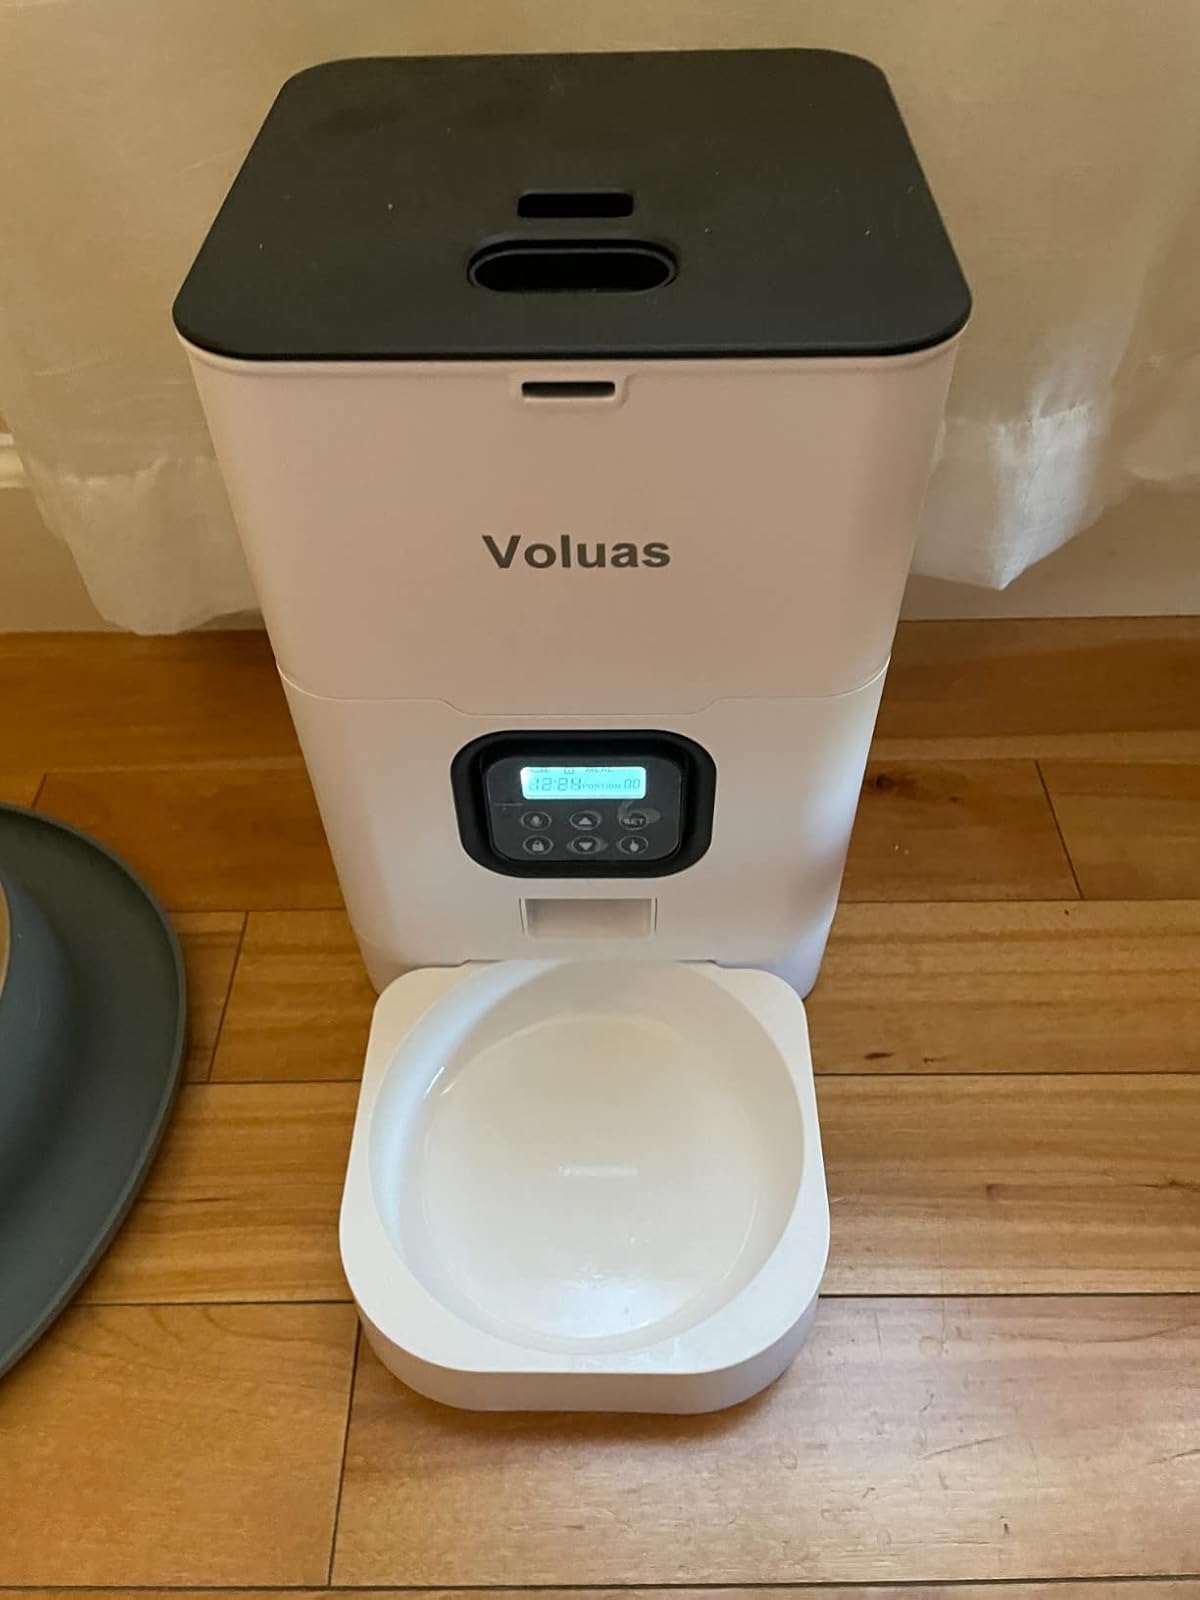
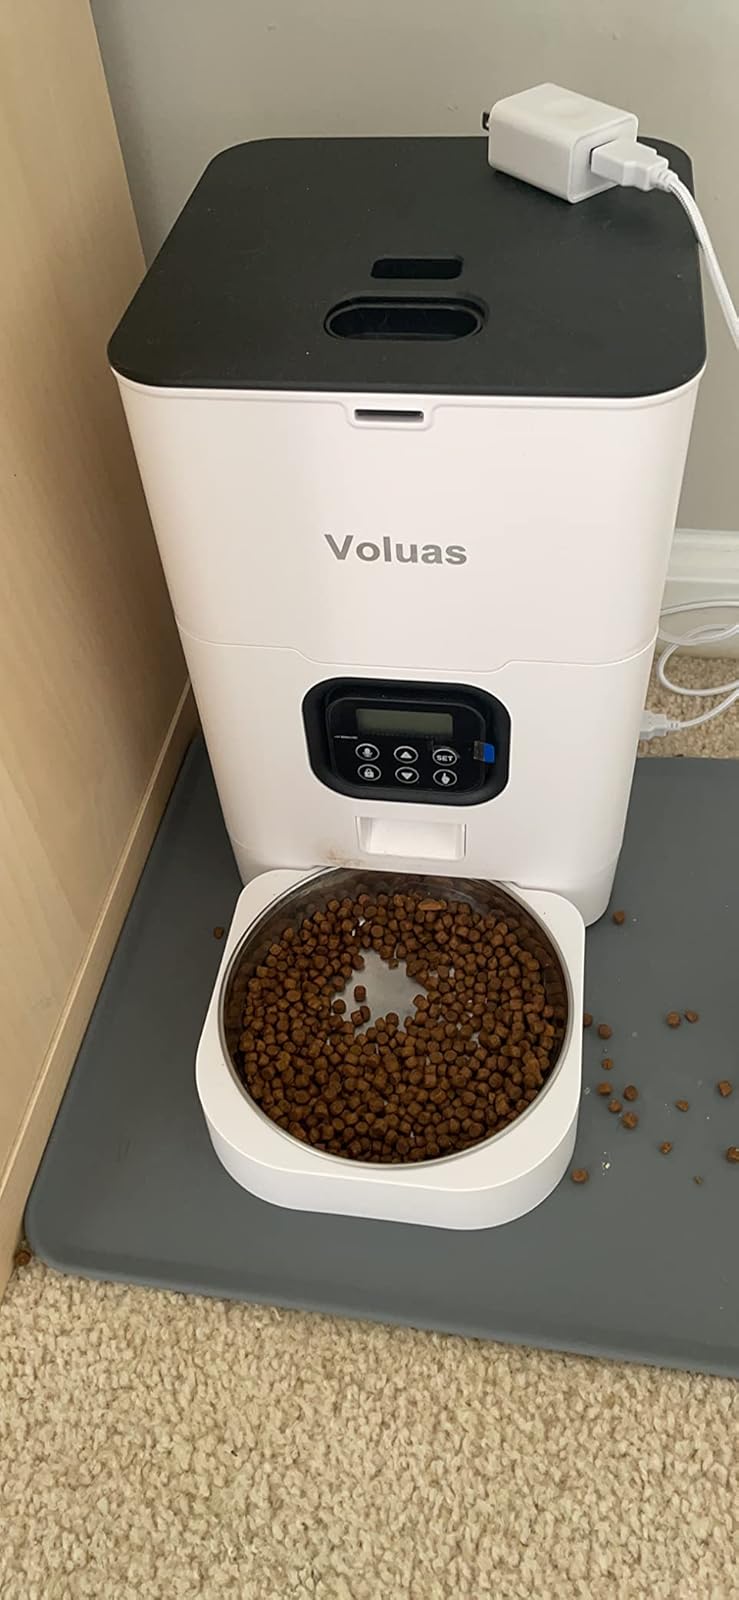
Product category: items_feeder
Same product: yes